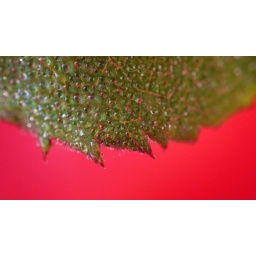
I like how he pink petal in the background joins witht the red veins and highlights of the petal. iso 400.